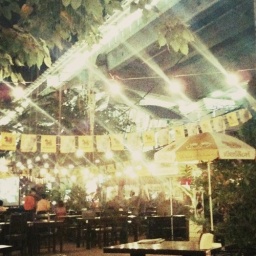
Beer garden under sky train